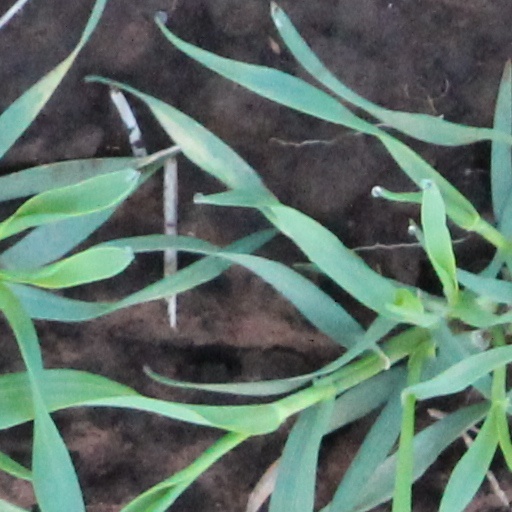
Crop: wheat